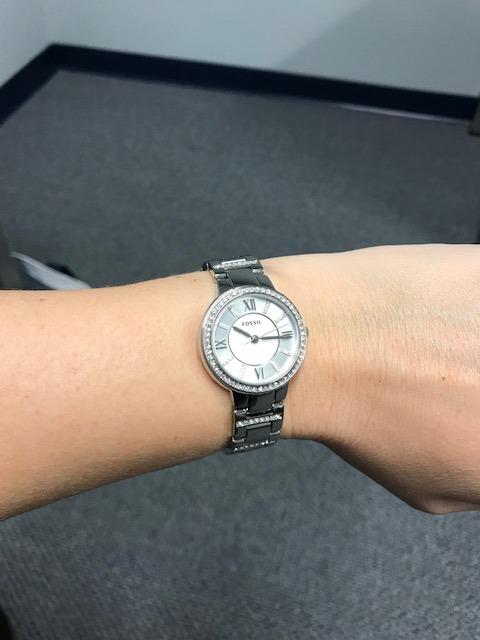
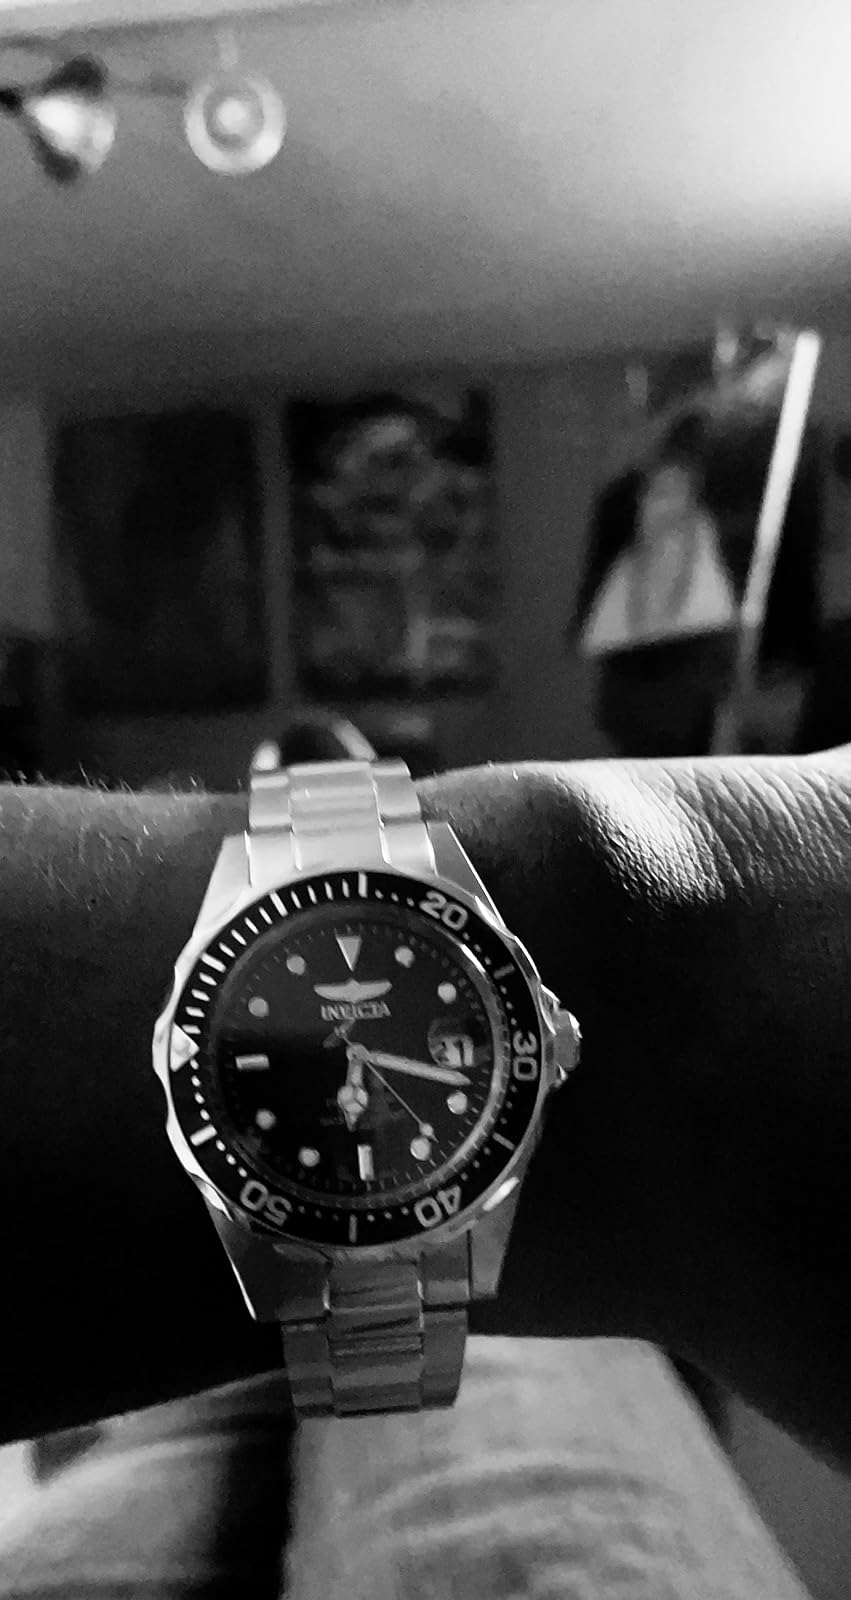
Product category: accessories_watch
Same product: no